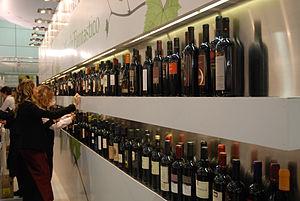
Gamme de vins à Vinitaly
Vinitaly est le Salon international du vin et des spiritueux qui se déroule chaque année à Vérone depuis 1967. Vinitaly s’étend sur plus de 95 000 m², accueille plus de 4 000 exposants par an et enregistre environ 150 000 visiteurs par édition, trois fois supérieurs à ceux de l'autre salon européen majeur, Vinexpo. Le salon accueille des producteurs, des importateurs, des distributeurs, des restaurateurs, des techniciens, des journalistes et des leaders d’opinion en provenance du monde entier.